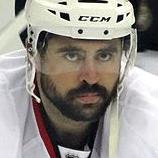
Age: 34